Rafter Romance

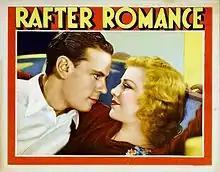
Norman Foster and Ginger Rogers in "Rafter Romance"

Production on "Rafter Romance" began in mid-June 1933. RKO initially announced that Joel McCrea and Dorothy Jordan would star in the film, and then paired Lew Ayres with Ginger Rogers, before casting Norman Foster as the male lead. Foster and Rogers had been teamed before on "Young Man of Manhattan" in 1930, and also made "Professional Sweetheart" together earlier in 1933.